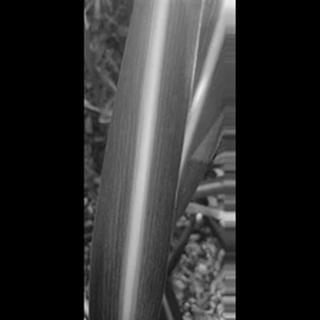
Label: sugarcane_mosaic